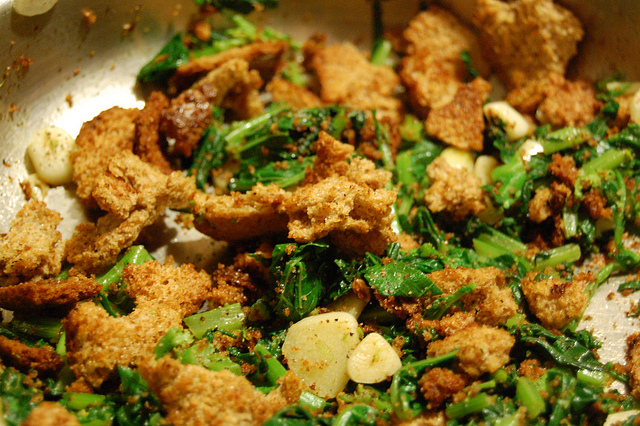
user: Given an image and a question. Answer the question in a short answer. Question: What kind of meat is in the picture? Short Answer:
assistant: chicken